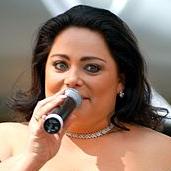
Age: 35